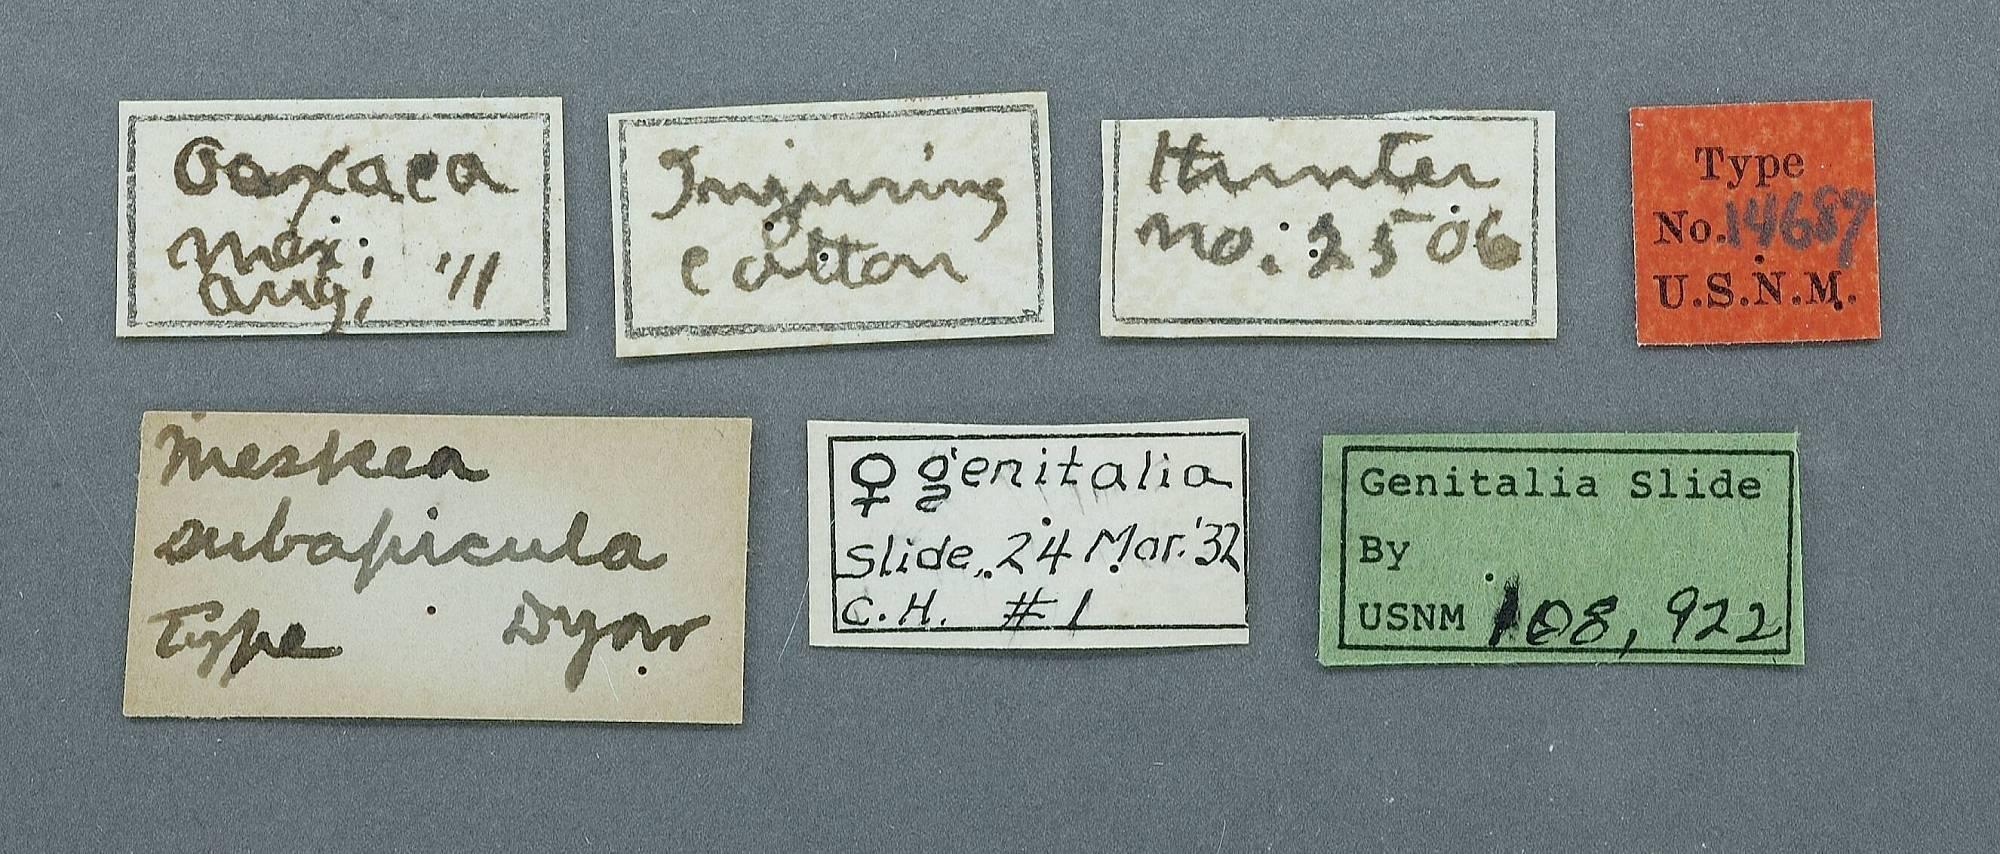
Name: Meskea subapicula
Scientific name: Meskea subapicula Dyar
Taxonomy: Animalia, Arthropoda, Insecta, Lepidoptera, Thyrididae
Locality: Oaxaca, Mex, Oaxaca, Mexico
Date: Aug 1911